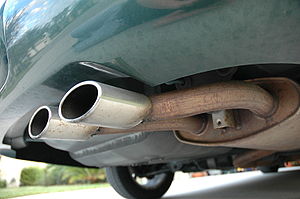
Udstødningssystem
Eksempel på et udstødningsrør.
Et udstødningssystem er et manifoldsystem til bortskaffelse af udstødningsgas.